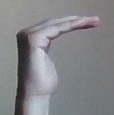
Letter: haa